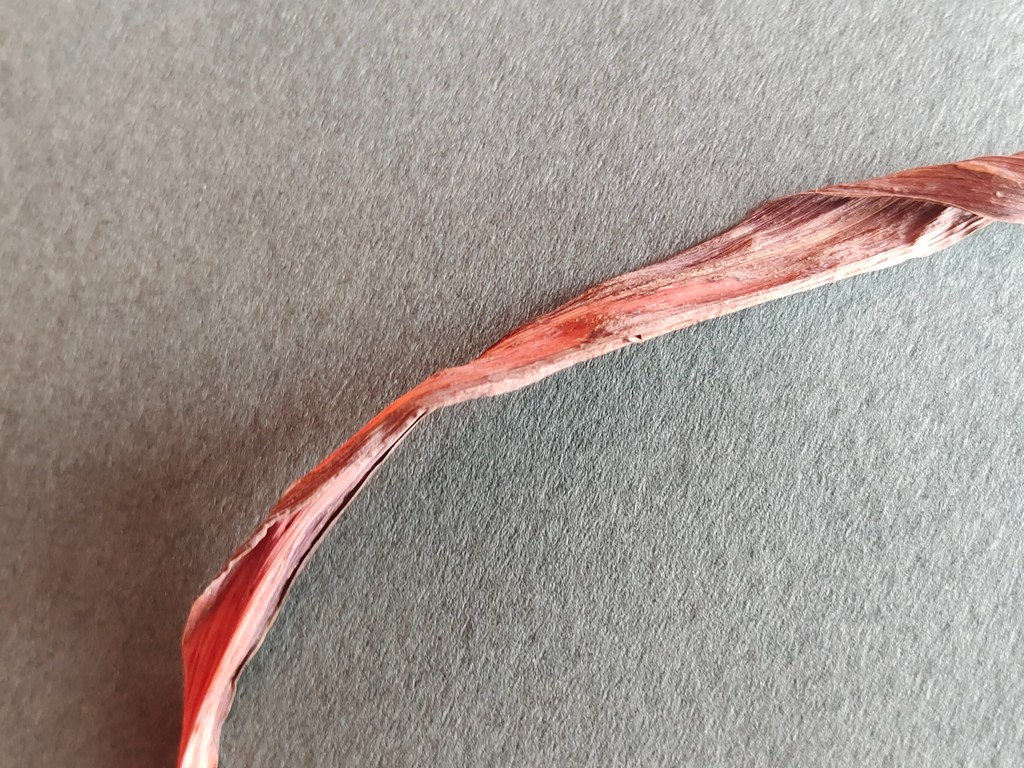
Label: Dried